Chronograph

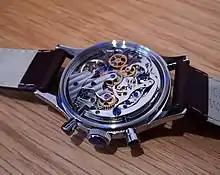
Tianjin Sea-Gull ST1901 chronograph movement (based on the Swiss Venus 175)

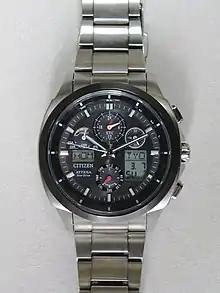
Citizen Atessa Eco-Drive ATV53-3023 analog-digital chronograph with 4 area radio controlled reception (North America, Europe, China, Japan)

A chronograph is a specific type of watch that is used as a stopwatch combined with a display watch. A basic chronograph has hour and minute hands on the main dial to tell the time, a small seconds hand to tell that the watch is running, and a seconds hand on the main dial usually equipped with a sweeping movement for precision accompanied by a minutes sub dial for the stopwatch. Another sub dial to measure the hours of the stopwatch may also be included on a chronograph. The stopwatch can be started, stopped, and reset to zero at any time by the user by operating pushers usually placed adjacent to the crown.